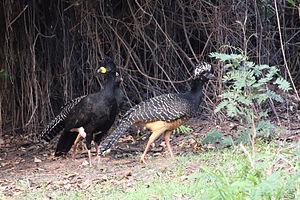
Hocco à face nue, Pantanal (Brésil)
L’Hocco à face nue est une espèce d'oiseau de la famille des Cracidae.